Flushing, Cornwall

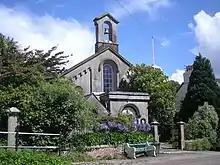
St Peter's Church, Flushing

The Methodist chapel is located in Kersey Road and, built in 1816, is the oldest building in the Falmouth and Gwennap circuit. There was also a Bible Christian chapel in Kersey Road (built in 1833) and a Primitive Methodist chapel in Coventry Road (built in 1866).